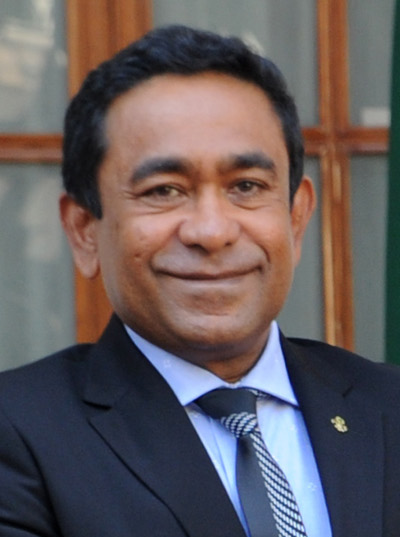
อับดุลลา ยามีน

|name = อับดุลลา ยามีน อับดุล กายูม
|office = รายนามประธานาธิบดีมัลดีฟส์|ประธานาธิบดีมัลดีฟส์คนที่ 6
|image = Abdulla Yameen Abdul Gayoom in January 2014.jpg
|term_start = 17 พฤศจิกายน ค.ศ. 2013
|term_end = 17 พฤศจิกายน ค.ศ. 2018
|predecessor = มุฮัมมัด วะฮีด ฮะซัน
|successor = อีบราฮิม โมฮัมเหม็ด โซลีห์
|party = พรรคก้าวหน้ามัลดีฟส์
|otherparty = พรรคสภาประชาชนแห่งชาติ (มัลดีฟส์)|พรรคสภาประชาชนแห่งชาติพรรคพันธมิตรประชาชน (มัลดีฟส์)|พรรคพันธมิตรประชาชน
|birth_name = อับดุลลา ยามีน อับดุล กายูม
|birth_place = มาเล มัลดีฟส์
|spouse = Fathimath Ibrahim
|children = 3 คน
|alma_mater = มหาวิทยาลัยอเมริกันแห่งเบรุตมหาวิทยาลัยบัณฑิตศึกษาแคลร์มอนต์
อับดุลลา ยามีน อับดุล กายูม () เป็นนักการเมืองมัลดีฟส์ซึ่งเป็นรายนามประธานาธิบดีมัลดีฟส์|ประธานาธิบดีคนที่ 6 ของมัลดีฟส์ตั้งแต่ปี ค.ศ. 2013 ถึง ค.ศ. 2018
หมวดหมู่:บุคคลที่เกิดในปี พ.ศ. 2502
หมวดหมู่:บุคคลที่ยังมีชีวิตอยู่
หมวดหมู่:ประธานาธิบดีมัลดีฟส์